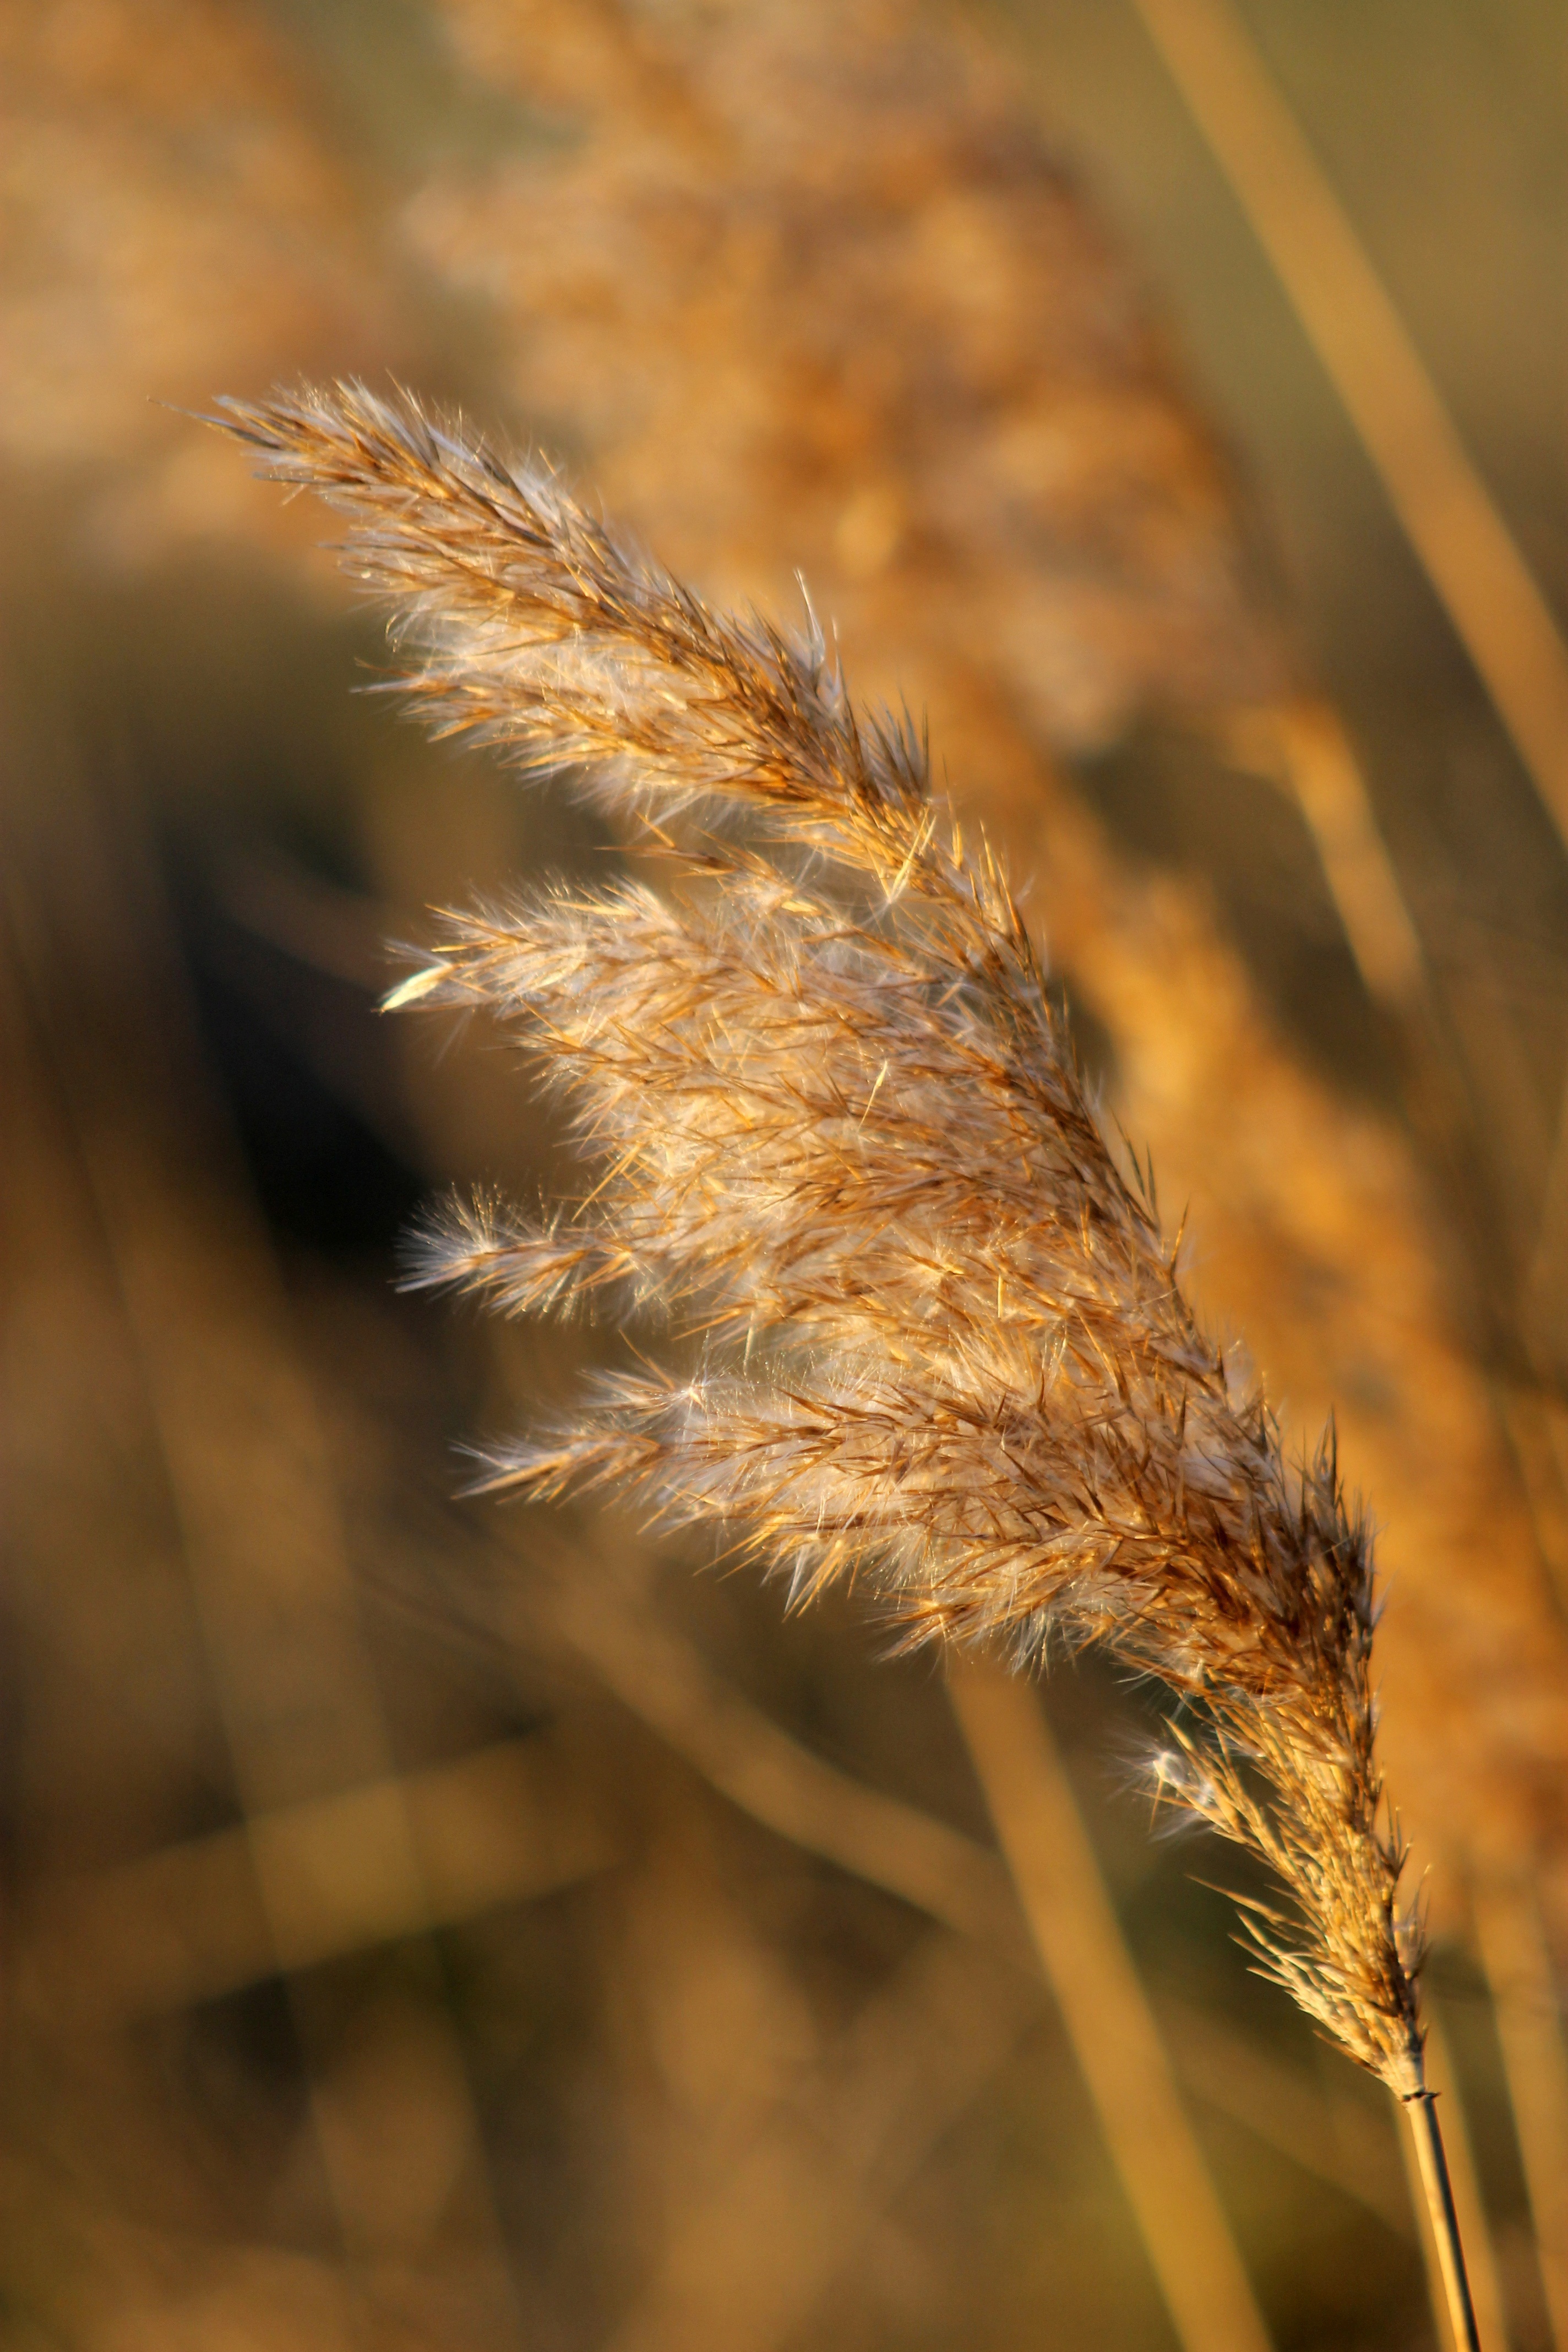
tree, nature, grass, branch, plant, field, wheat, sunlight, leaf, flower, food, crop, autumn, soil, agriculture, flora, season, close up, macro photography, flowering plant, grass family, plant stem, land plant, grass plants